Aleksei Khrushchyov

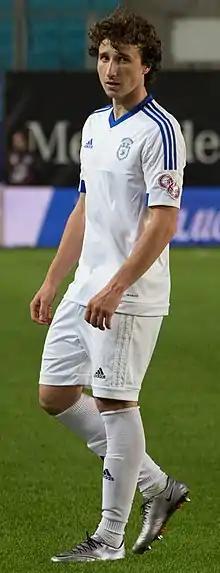
Khrushchyov with Sokol Saratov in 2016

Aleksei Vladimirovich Khrushchyov (born 21 August 1992) is a Russian former football midfielder.